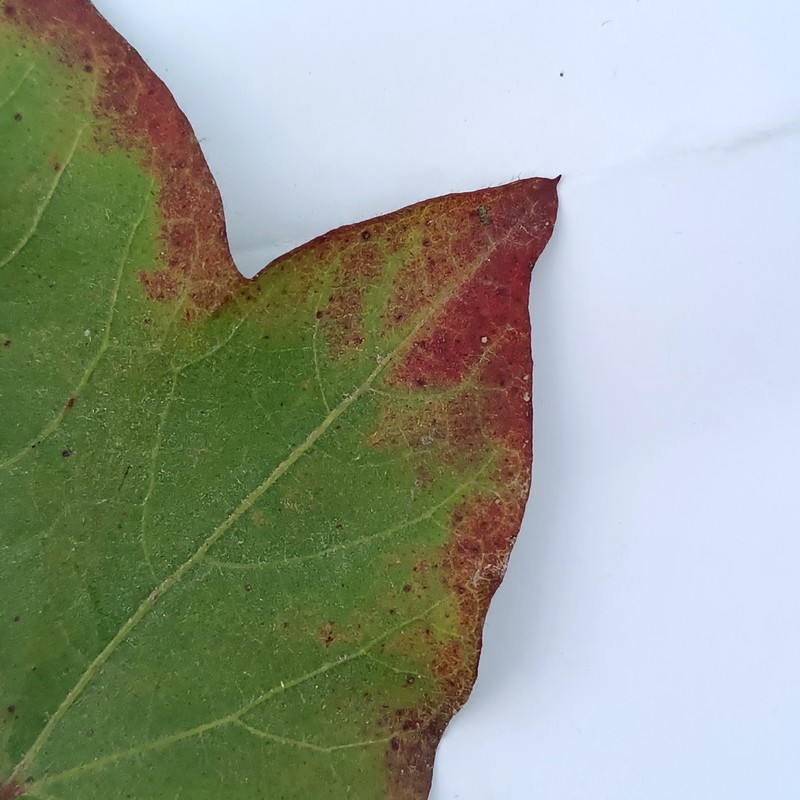
Label: Leaf Redding